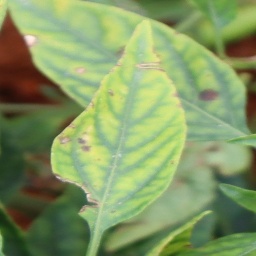
Label: nutritional